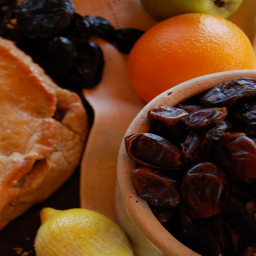
an orange some bread a lemon and an orange
A still-life of raisins, a lemon, an orange, and some bread
A bowl of raisins with a lemon and an orange.
Grapes, an orange and a lemon beside a bowl of raisins.
There is plenty of fresh fruit on the table.